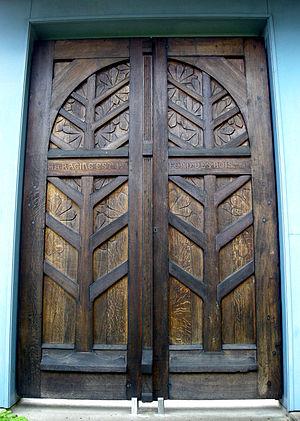
Le musée de l'École de Nancy est un musée situé à Nancy et consacré au courant artistique de l'Art nouveau nancéien connu sous le nom d'École de Nancy. Aménagé dans l'ancienne propriété d'Eugène Corbin, grand mécène du mouvement, il a été officiellement ouvert au public, sous sa forme actuelle en 1964. Dans le jardin du musée se trouve un aquarium, classé monument historique, une porte réalisée pour les usines d'Émile Gallé ainsi qu'un monument funéraire.